Need for Speed

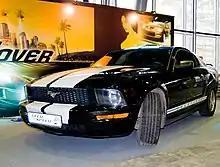
Promotion of "" at IgroMir 2008

"Need for Speed: Undercover", developed by EA Black Box, was released in 2008. The game had a significantly longer development cycle than previous games, taking 16 months to develop. EA ported "Undercover" to various mobile devices. It was the last "Need for Speed" game for PlayStation 2. EA Games president Frank Gibeau stated that since sales of "ProStreet" did not live up to EA's projections, the franchise would go back to its "roots". However, the game received lower scores on aggregate than "ProStreet".